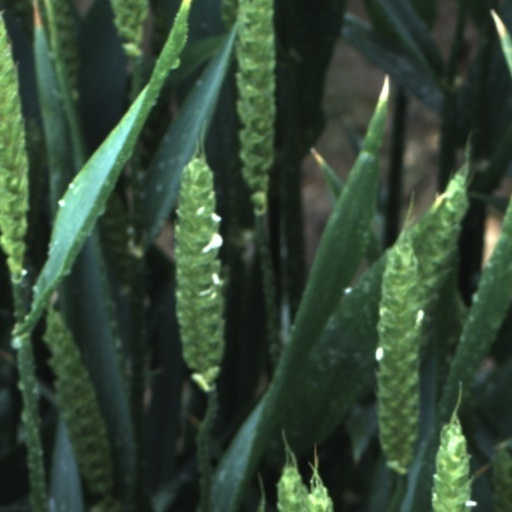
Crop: wheat